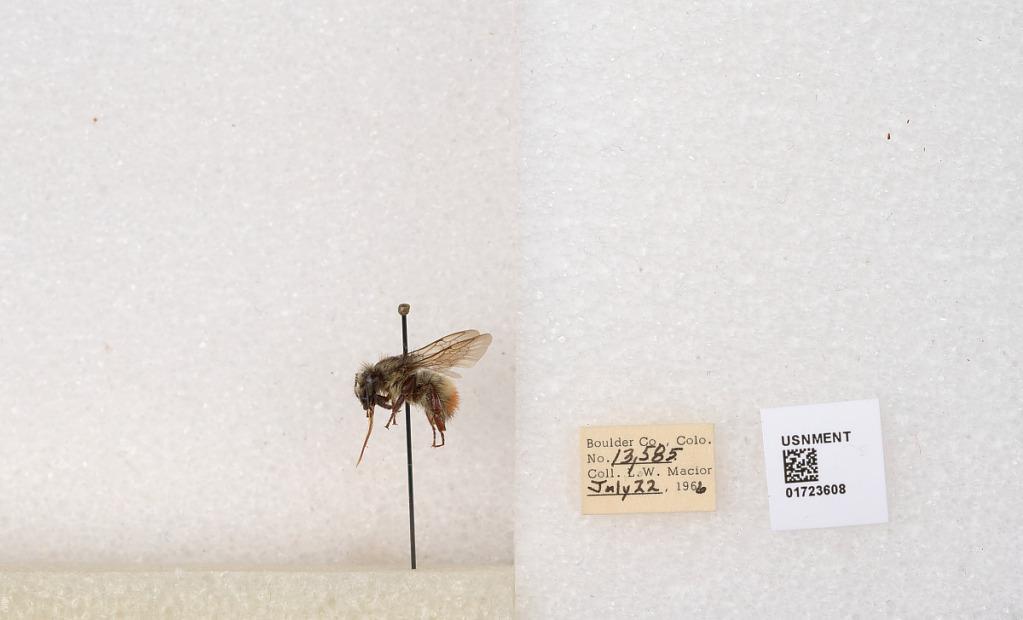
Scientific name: Bombus flavifrons Cresson
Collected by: L. Macior
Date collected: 1966-7-22
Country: United States
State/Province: Colorado
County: Boulder
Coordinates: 40.0925, -105.358